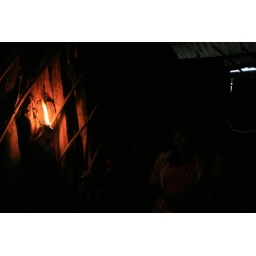
Oil lamp against wooden wall....